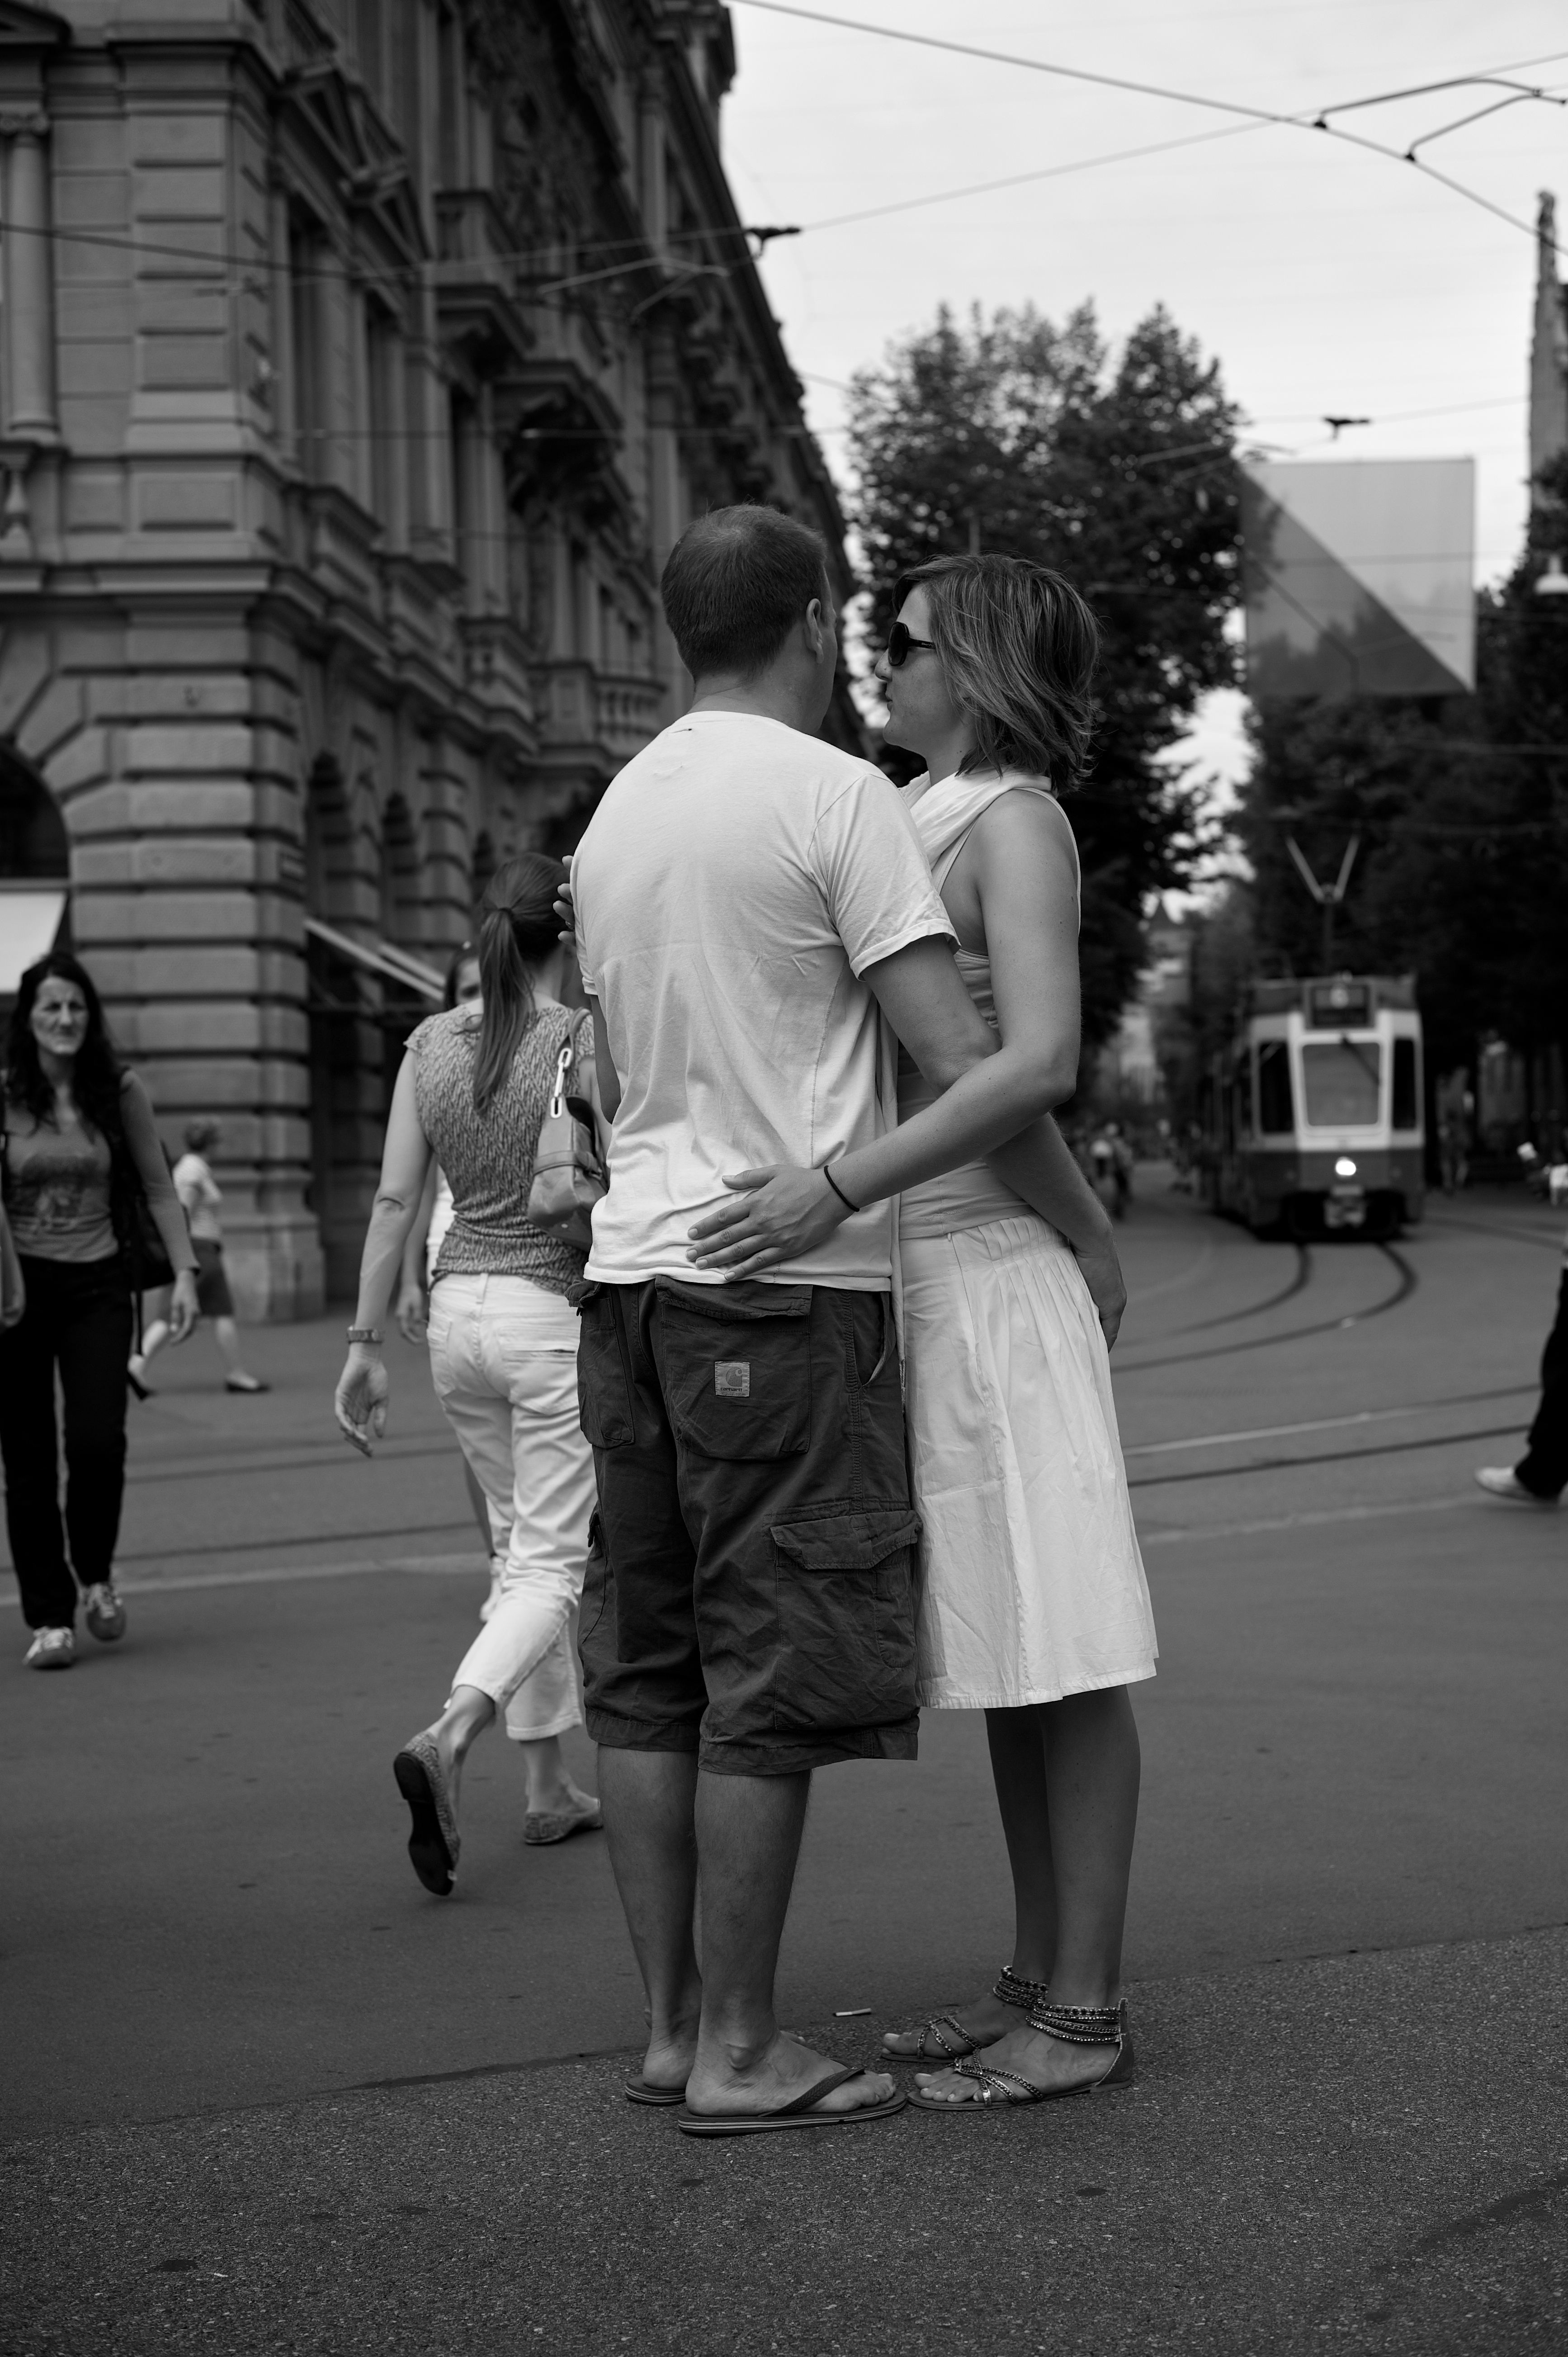
man, person, black and white, road, white, street, photography, ebook, training, black, monochrome, streetphotography, flickr, thomas, video, infrastructure, olympus, photograph, snapshot, omd, fuji, leica, monochrom, leuthard, hcb, thomasleuthard, streettogs, interaction, monochrome photography